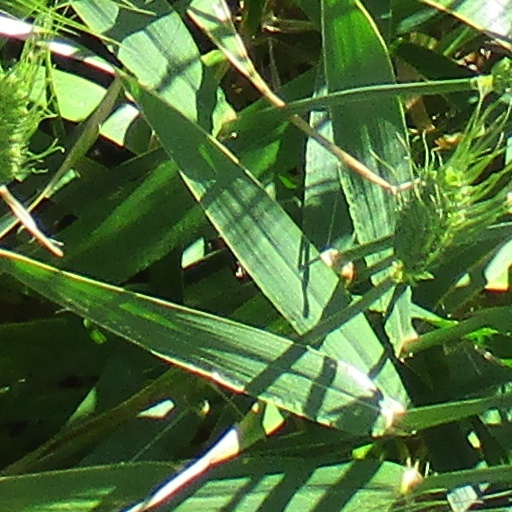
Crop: wheat